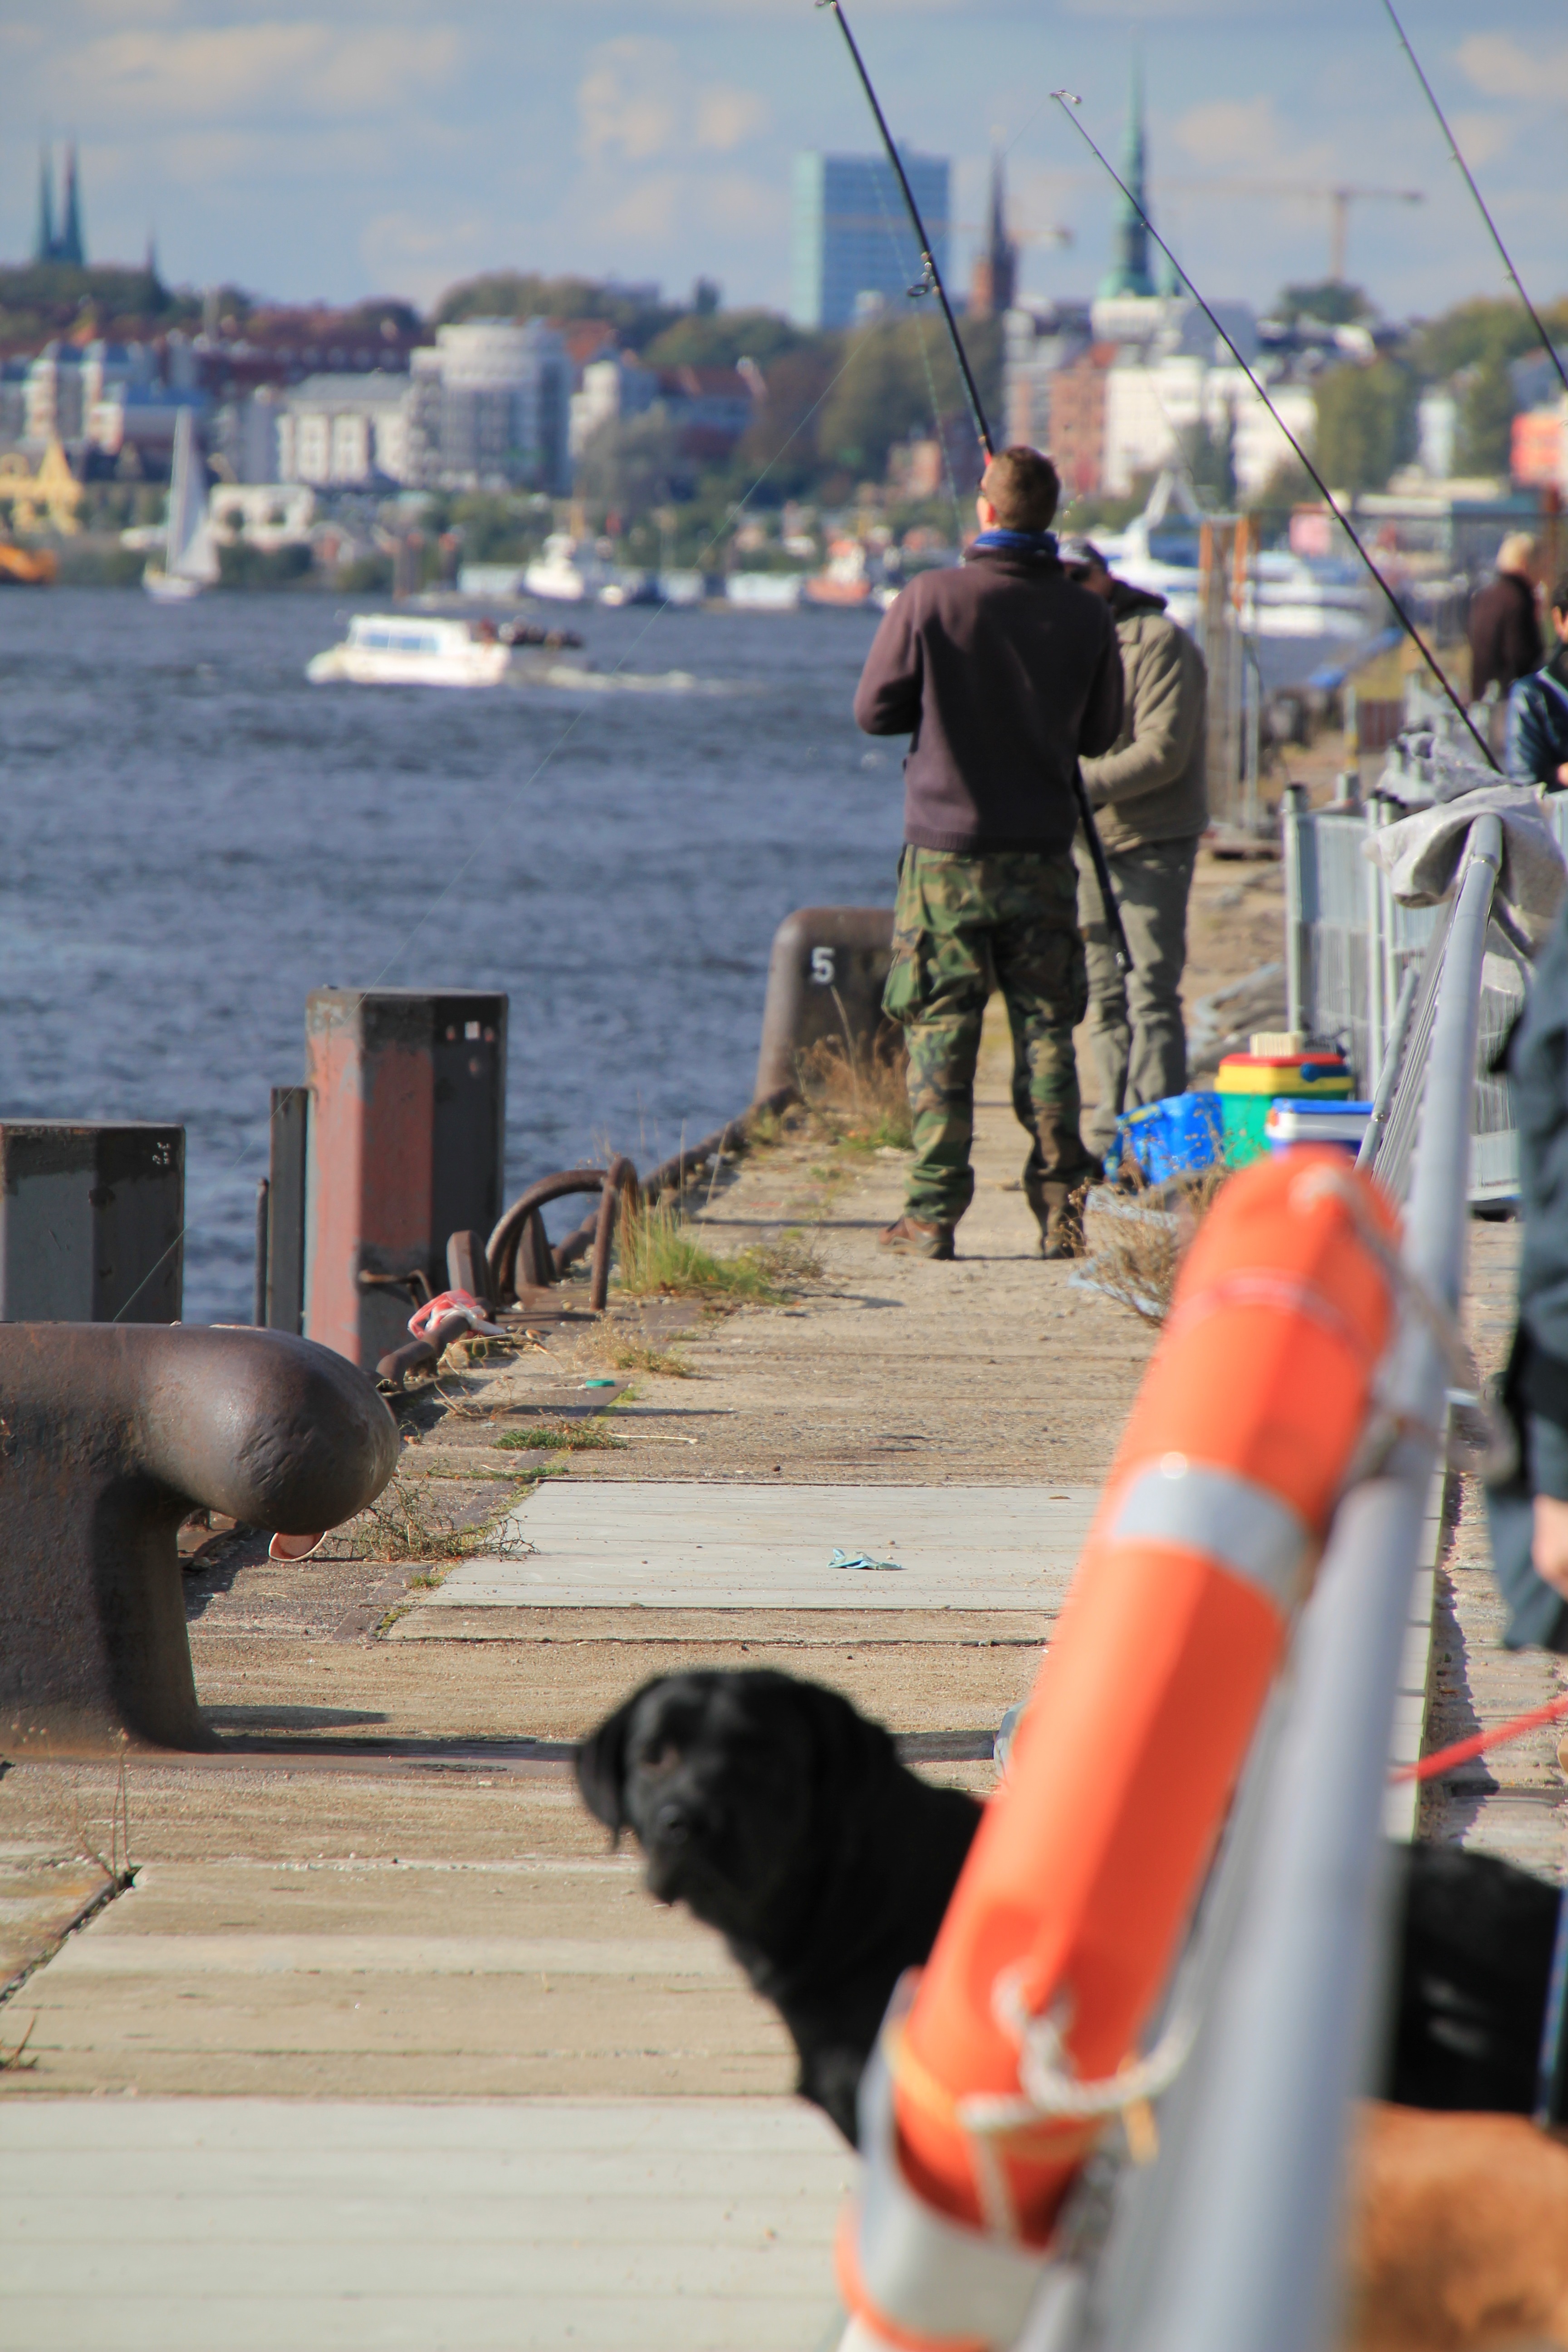
sea, water, boat, city, dog, recreation, vehicle, fish, boating, elbe, hamburg, angler, dog like mammal, marco polo terassen